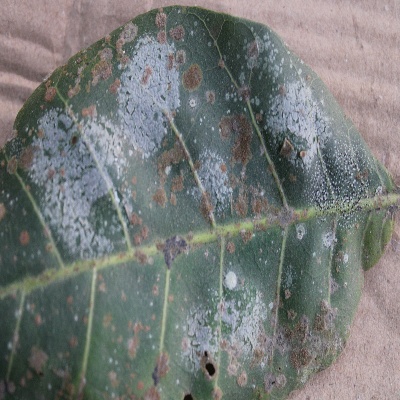
Crop: Cashew
Condition: red rust